Enemy aliens in Queensland during World War I

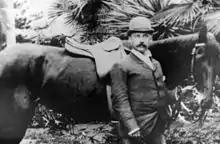
Dr Eugen Hirschfeld

During World War I in Queensland, Australia, enemy aliens (people from enemy nations) were frequently arrested and detained. Strong anti-German sentiment resulted in many arrests and investigations. German place names in Queensland were frequently renamed with British names.